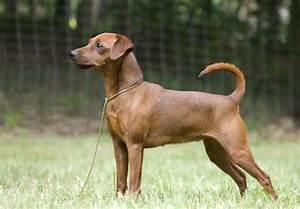
dog